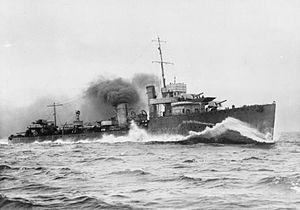
La classe V et W est un amalgame de six classes différentes construites pour la Royal Navy dans le cadre du programme d’urgence de la guerre pendant la Première Guerre mondiale. Commandées à 107 exemplaires, seulement 67 seront mis en service, la capitulation allemande entraînant l’annulation de la construction de quarante unités.